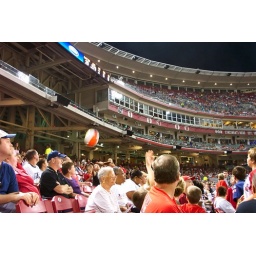
A random beach ball being tossed around the stands. Sept 19, 2008.